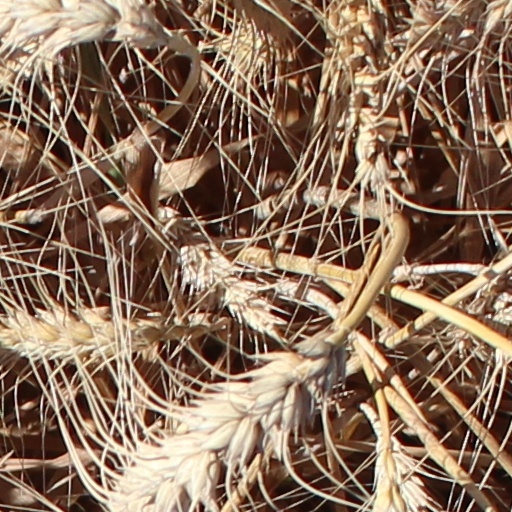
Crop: wheat